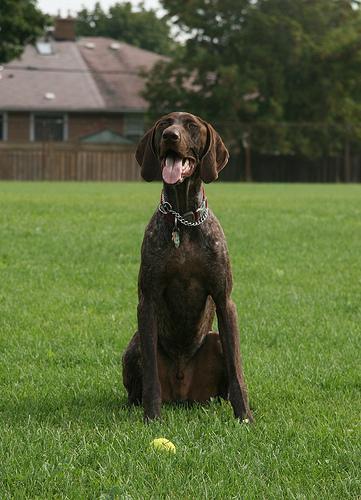
german shorthaired